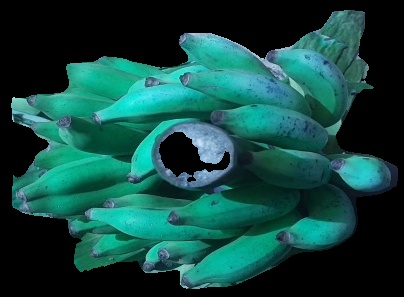
Variety: elakki-bale
Grade: grade3